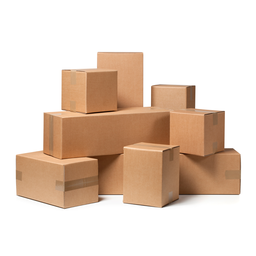
Label: cardboard